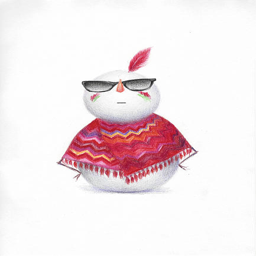
snowman with sunglasses wearing an indian style poncho - illustration vector art illustration